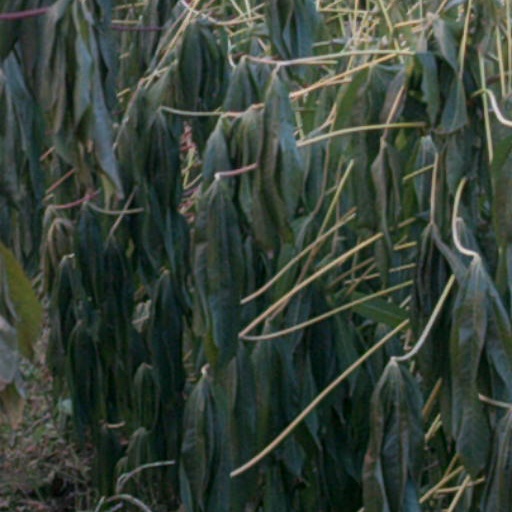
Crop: cassava